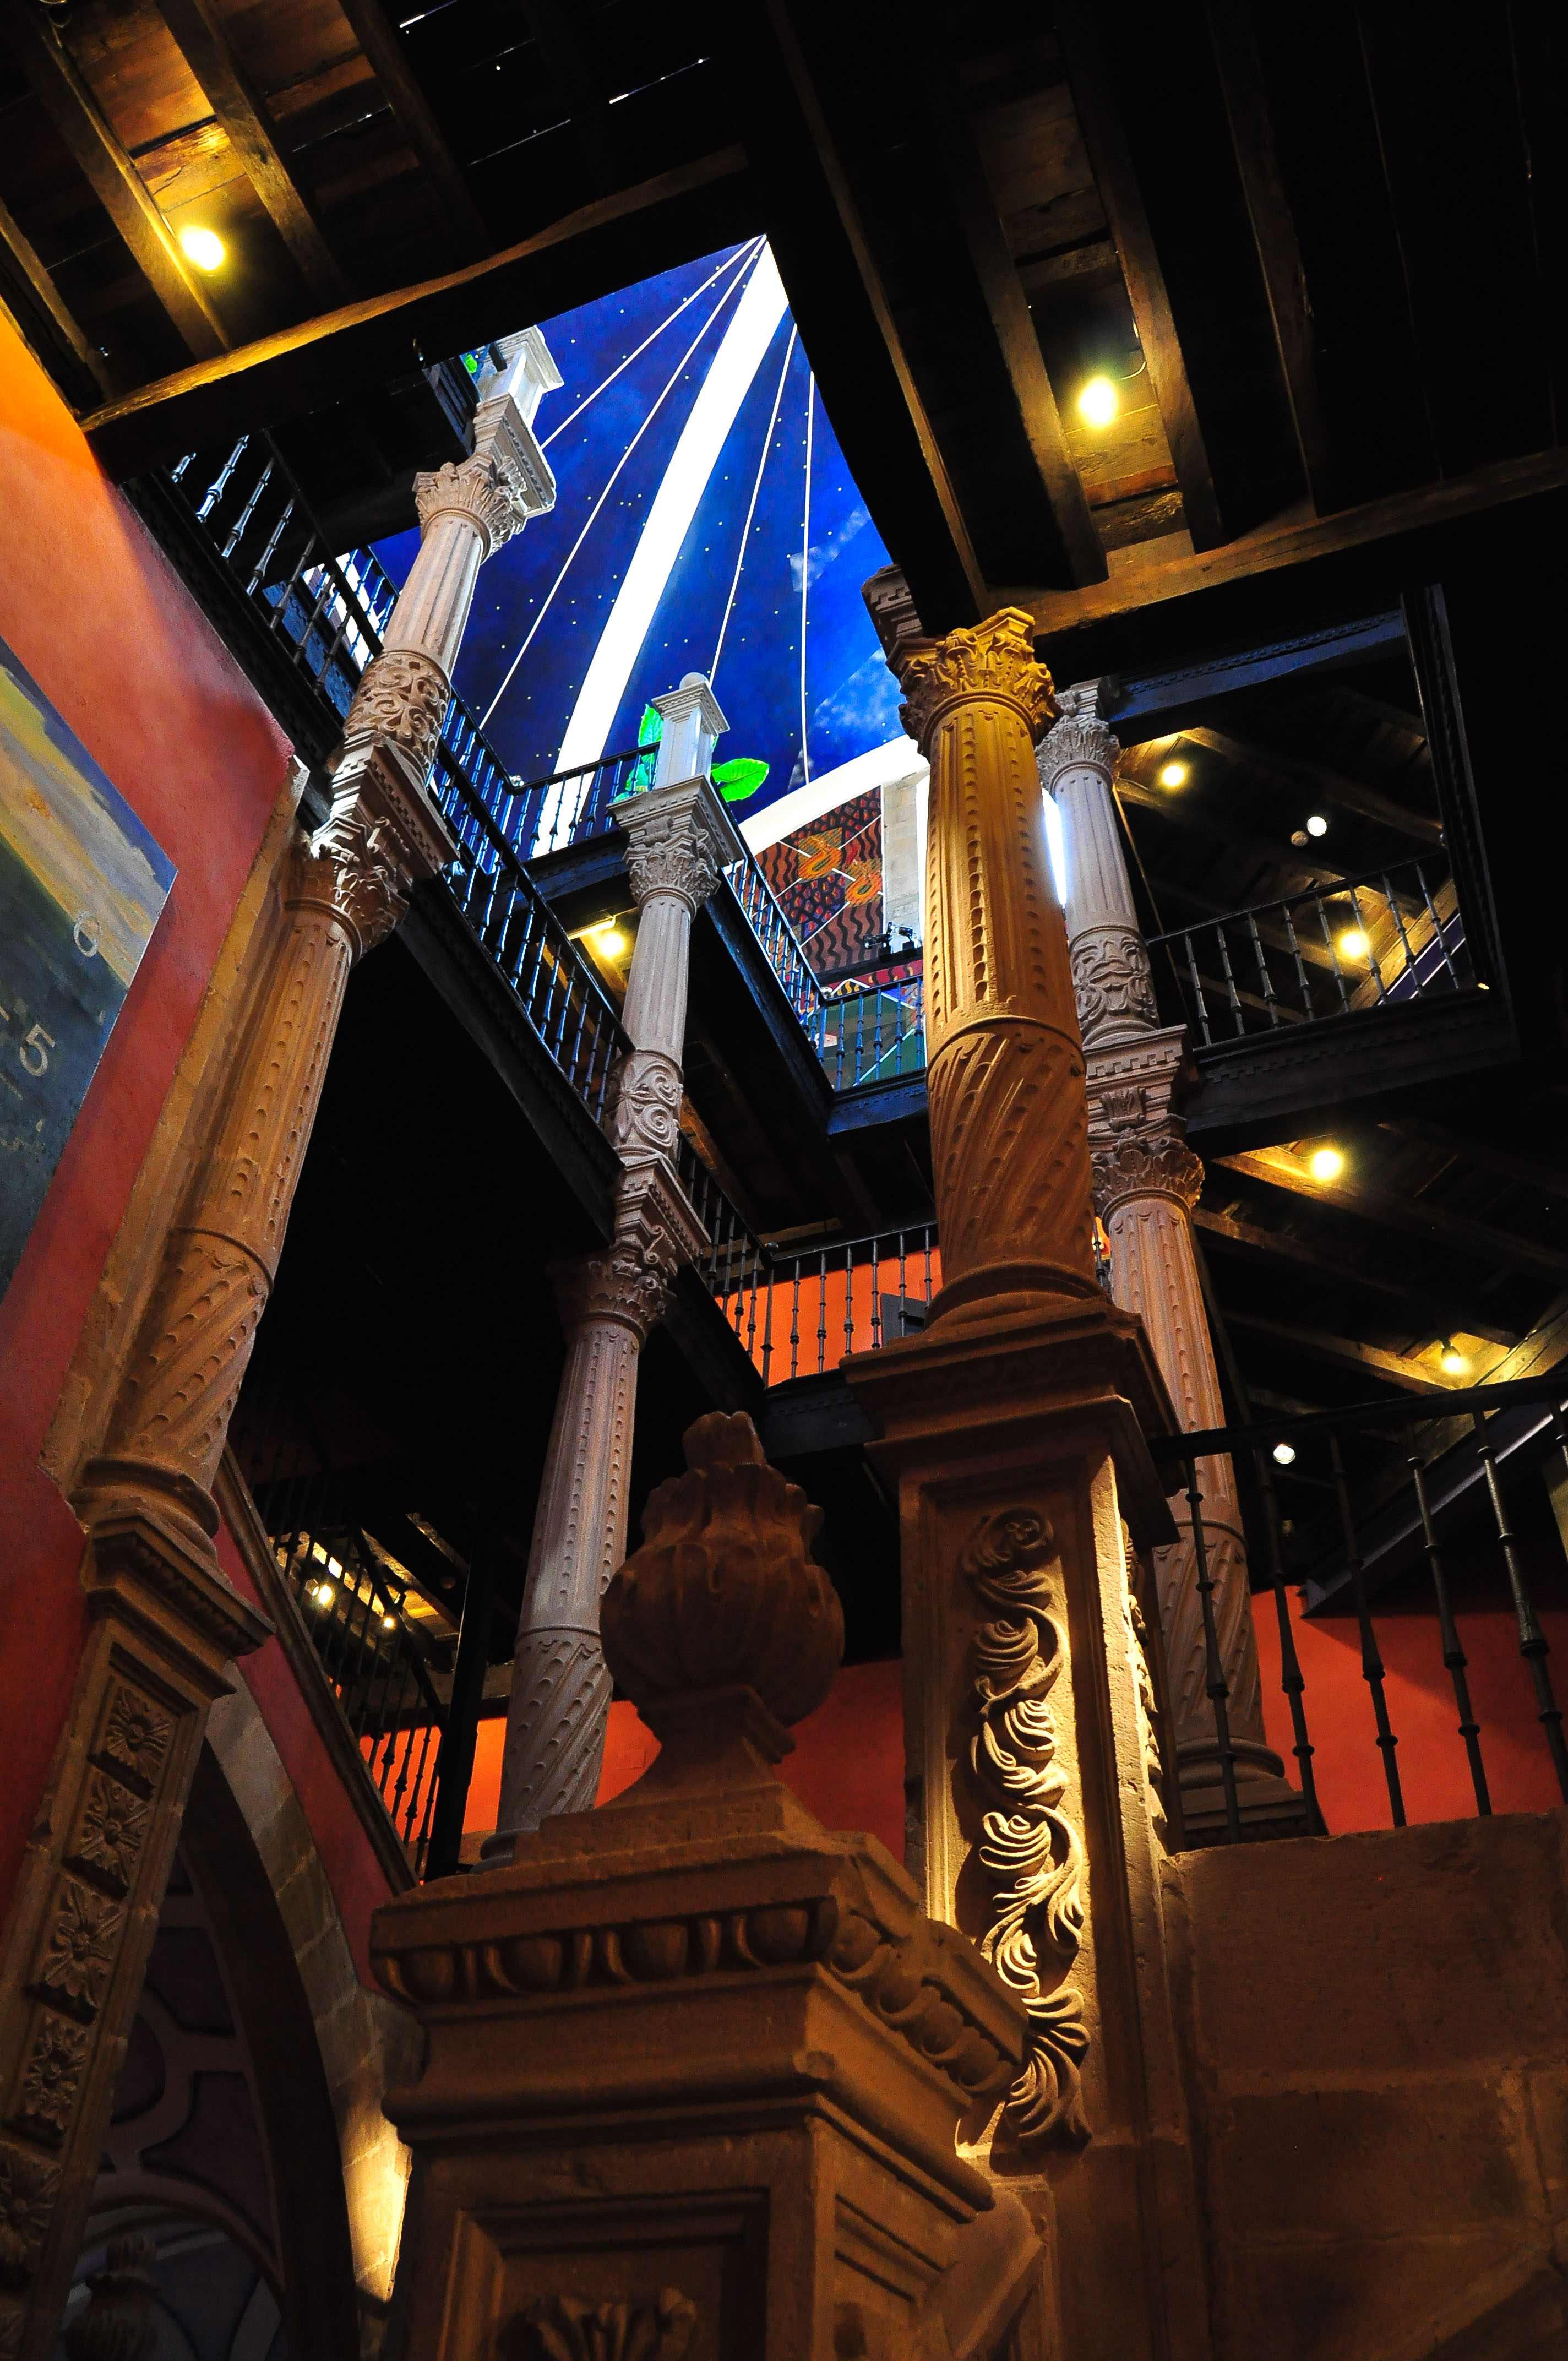
night, spain, cantabria, nikond90, paisajeslandscape, palaciodeso anes